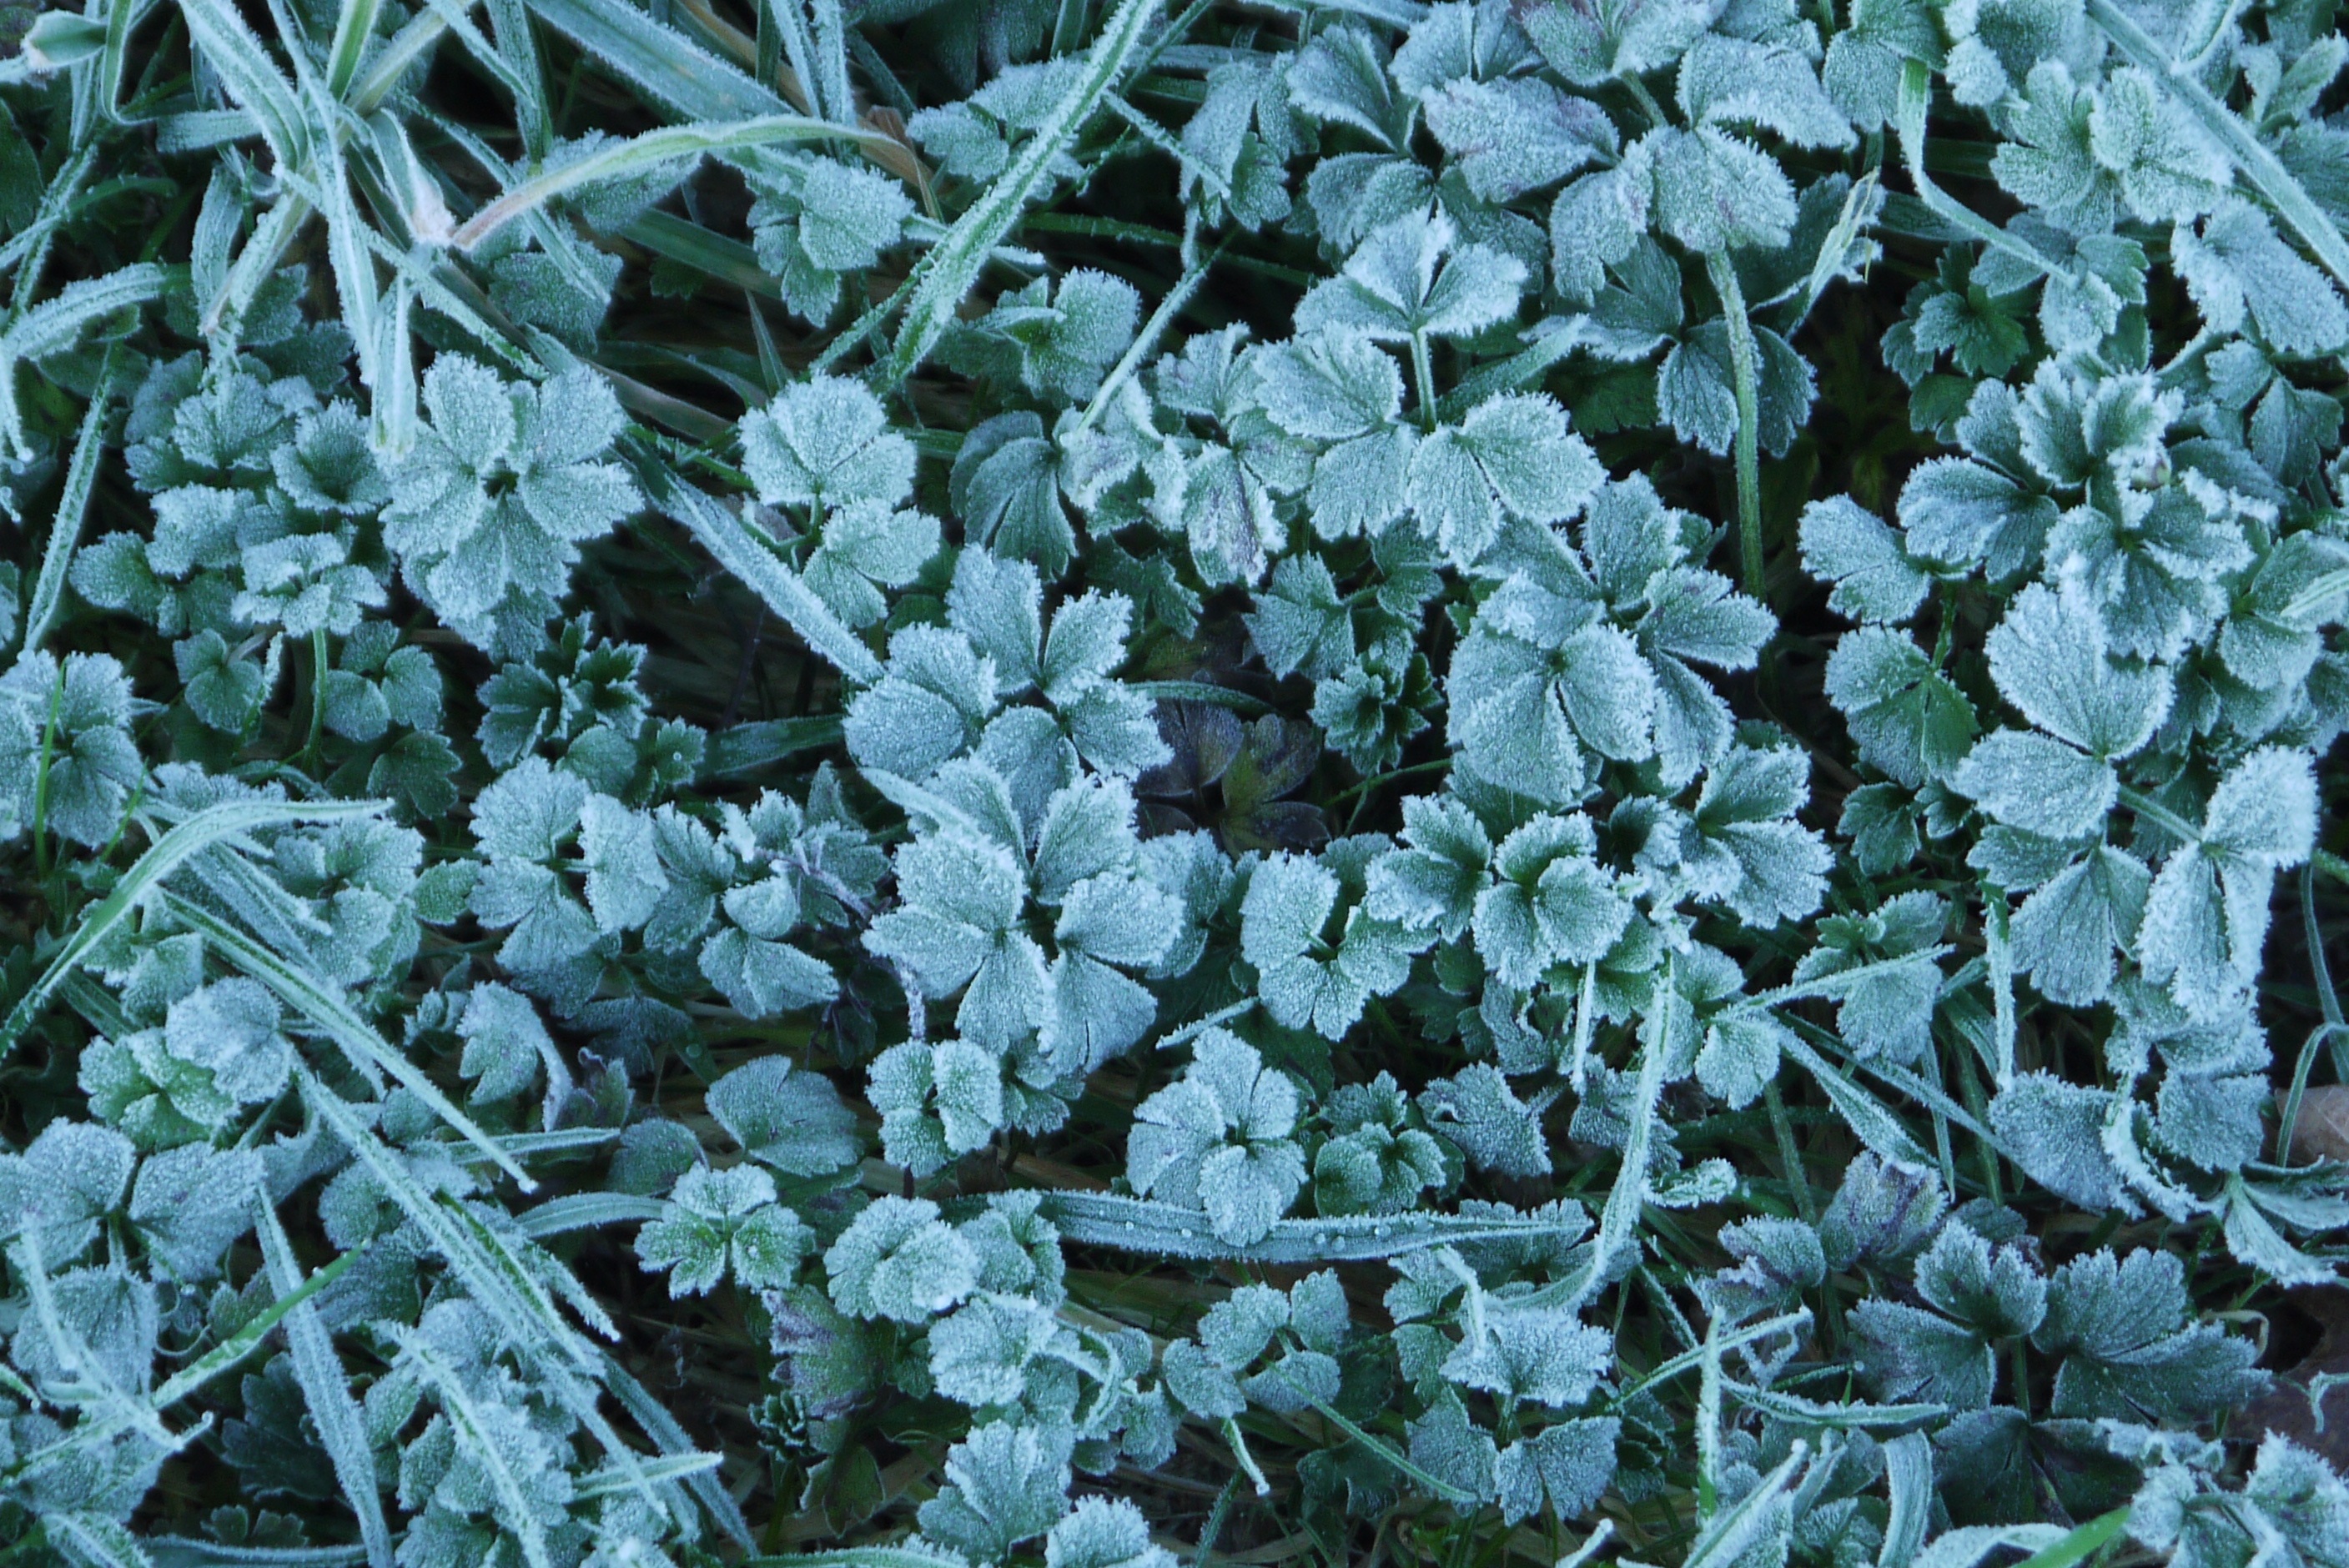
landscape, nature, grass, outdoor, cold, winter, plant, morning, leaf, flower, frost, foliage, ice, green, herb, scenic, natural, weather, botany, frozen, flora, leaves, shrub, icy, seasonal, frosted, temperature, flowering plant, subshrub, annual plant, land plant